Brookton Highway

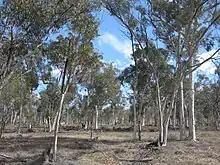
Wandoo ("Eucalyptus wandoo") woodlands along the highway at Brookton Highway Nature Reserve, December 2010.

Near its western terminus, the road passes through thick jarrah forest in the Darling Scarp; however further east, the landscape soon becomes flat, passing through wheat farming regions and wandoo woodlands until reaching Brookton.